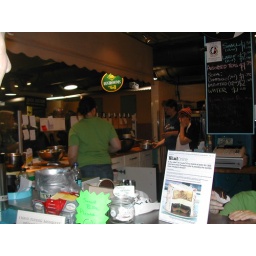
this market is huge! so much variety. it is under one of the largest train terminals ever built.